London United Tramways

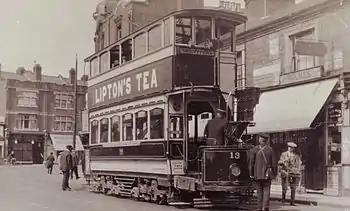
Tramcar 13 in Boston Road on a Hanwell to Brentford journey

Trams never ran across Kew Bridge – the second (stone) bridge, built in the 1780s, was far too narrow, and very steep on the approach from Brentford – which meant that there was an isolated length of single track of 1.53 miles, with passing loops, from the south side of the bridge, across Kew Green, then south along the Kew Road to the Orange Tree public house in Richmond.